Fettmilch uprising

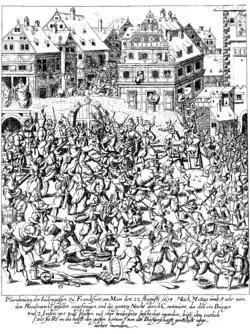
Pluenderung der Judengasse

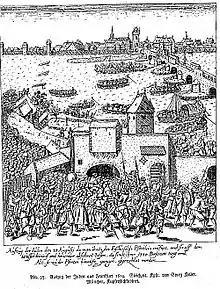
Expulsion of the Jews from Frankfurt on 23 August 1614.

Since the Council was not able to produce any evidence on the location of the 9.5 tonnes of missing gold, the radical wing of the guilds under Vincenz Fettmilch gained ground. On 5 May 1614, he had the city gates occupied by his supporters, declared the old council dissolved, and imprisoned its members in the Römer. The Senior Mayor , one of the 18 new councillors created by the citizens' contract, negotiated with the protestors and on 19 May, he signed an agreement with Fettmilch providing for the resignation of the council. However, two months later, on 26 July, an imperial herald appeared in the city, demanding the restoration of the council. When this had not happened by 22 August, the emperor threatened to place every Frankfurter under the Imperial ban, who was not prepared to swear under oath to submit to his command.